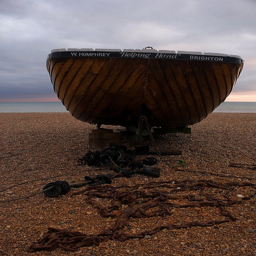
The hull of a boat and chain on an empty beach.
A boat sitting on top of a beach attached to a rusted chain.
a wooden boat is out on shore with some chains
A boat with a wooden hull is on a beach.
A rusted chain is on the beach in front of a boat.